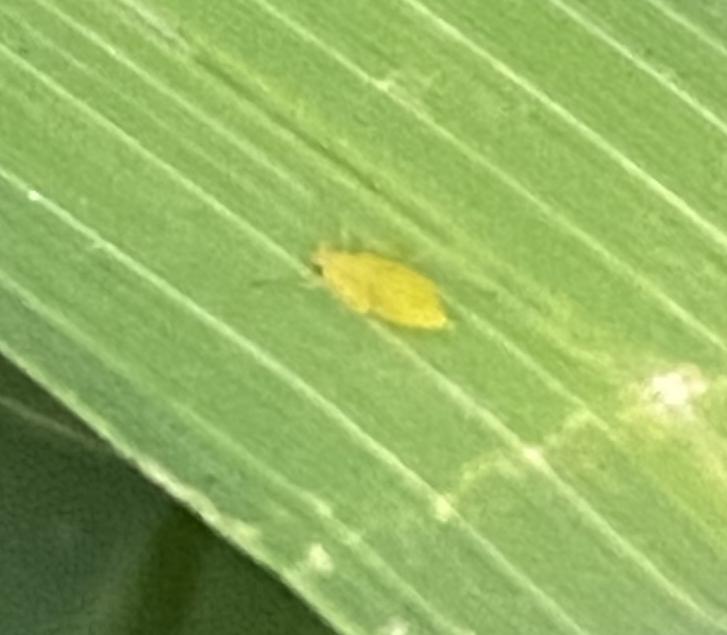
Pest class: cereal_grass_aphid